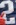
Number: 2